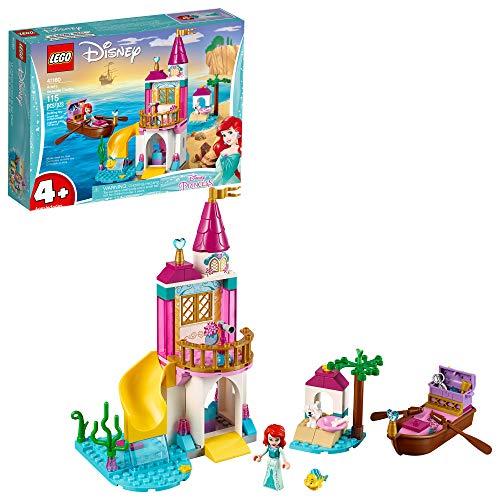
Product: LEGO Disney Ariel’s Seaside Castle 41160 4+ Building Kit, 2019 (115 Pieces)
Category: Toys & Games | Building Toys | Building Sets
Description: This LEGO Disney Ariel’s Seaside Castle 41160 entry level set is easy to build together with all other original LEGO sets and LEGO bricks for creative building.
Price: $19.78 $ 19 . 78
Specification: ProductDimensions:10.3x7.5x2.4inches|ItemWeight:10.9ounces|ShippingWeight:11.2ounces|ASIN:B07GVWHFP6|Itemmodelnumber:6250992|Manufacturerrecommendedage:4yearsandup